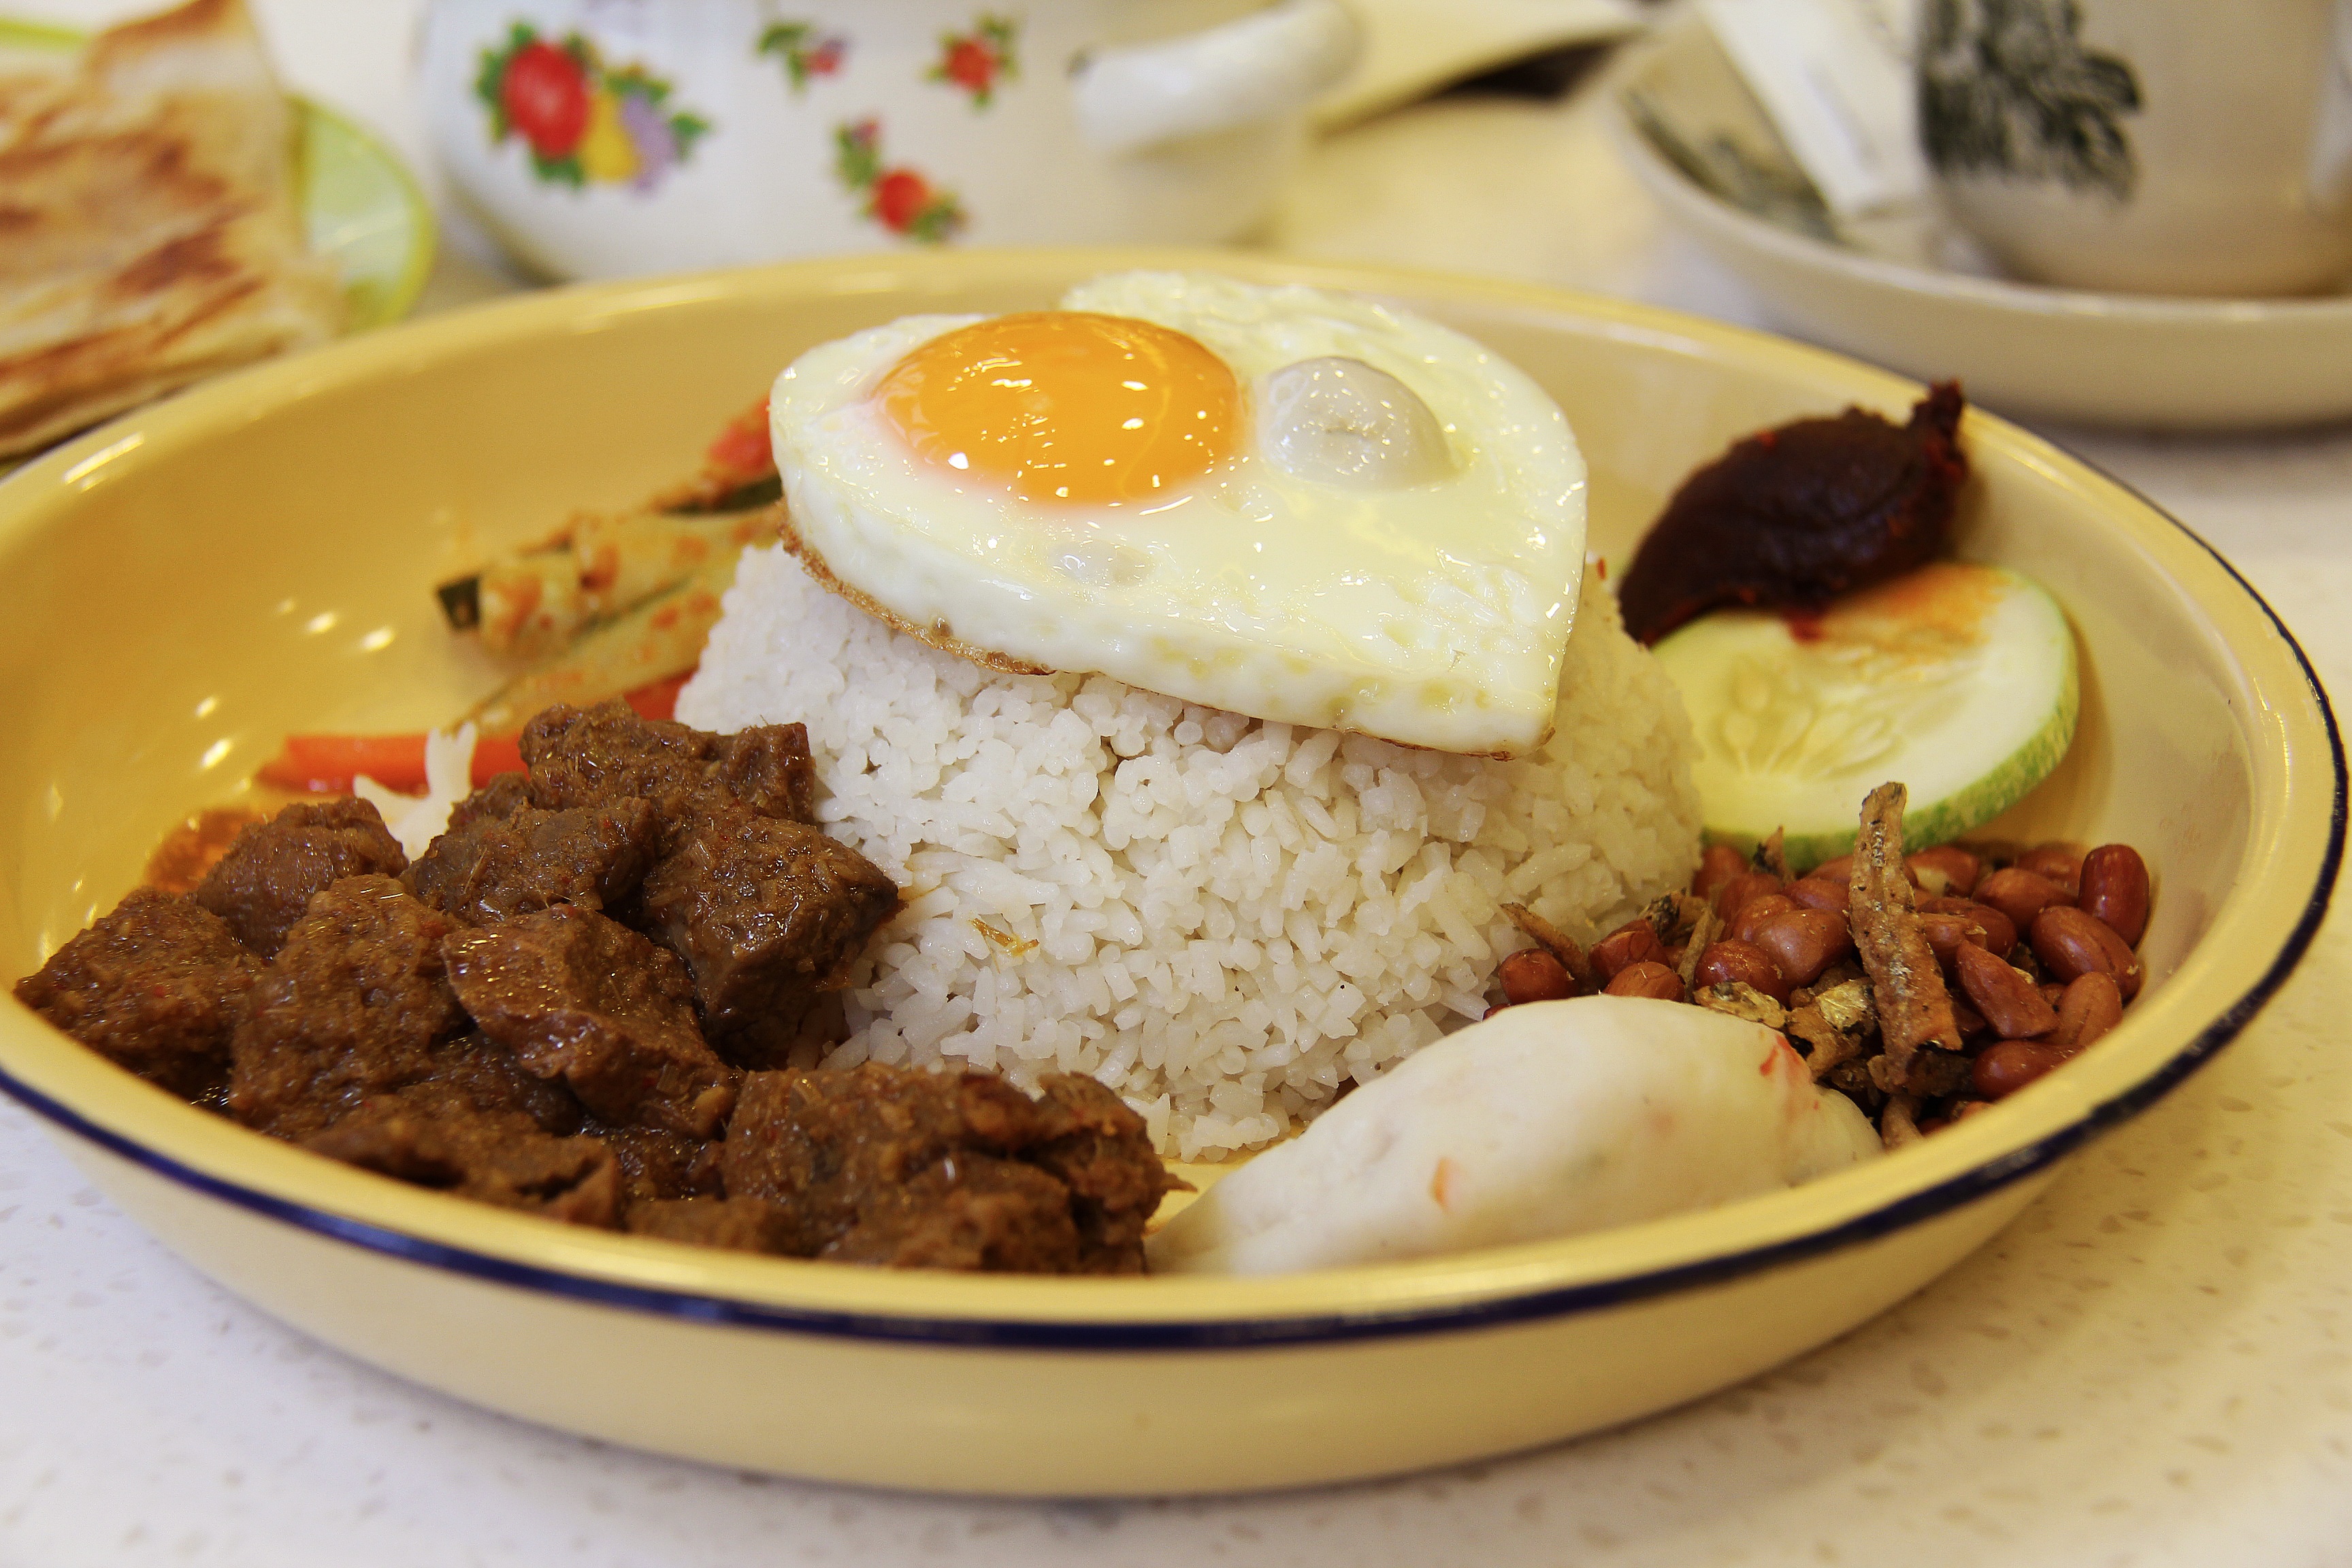
aroma, dish, meal, food, chili, plate, asia, breakfast, meat, lunch, cuisine, beef, delicious, rice, egg, asian food, coconut, hot, spices, spicy, cucumber, famous, singapore, traditional, yummy, peanut, curry, anchovies, malay, nasi, chinese food, sambal, southeast asian food, steamed rice, nasi lemak, fish cake, rendang